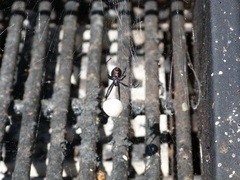
Species: Lactrodectus_hesperus